The Soul Collector (2019 film)

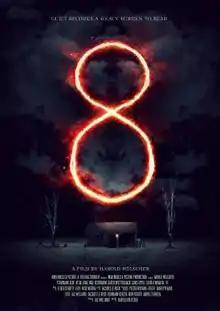
Film poster

The Soul Collector (also known as 8: A South African Horror Story or simply 8) is a 2019 South African supernatural thriller film written by Johannes Ferdinand Van Zyl and Harold Holscher, who is also the director. The film stars Garth Breyetenbach, Inge Beckmann, Keita Luna and Tshamano Sebe.